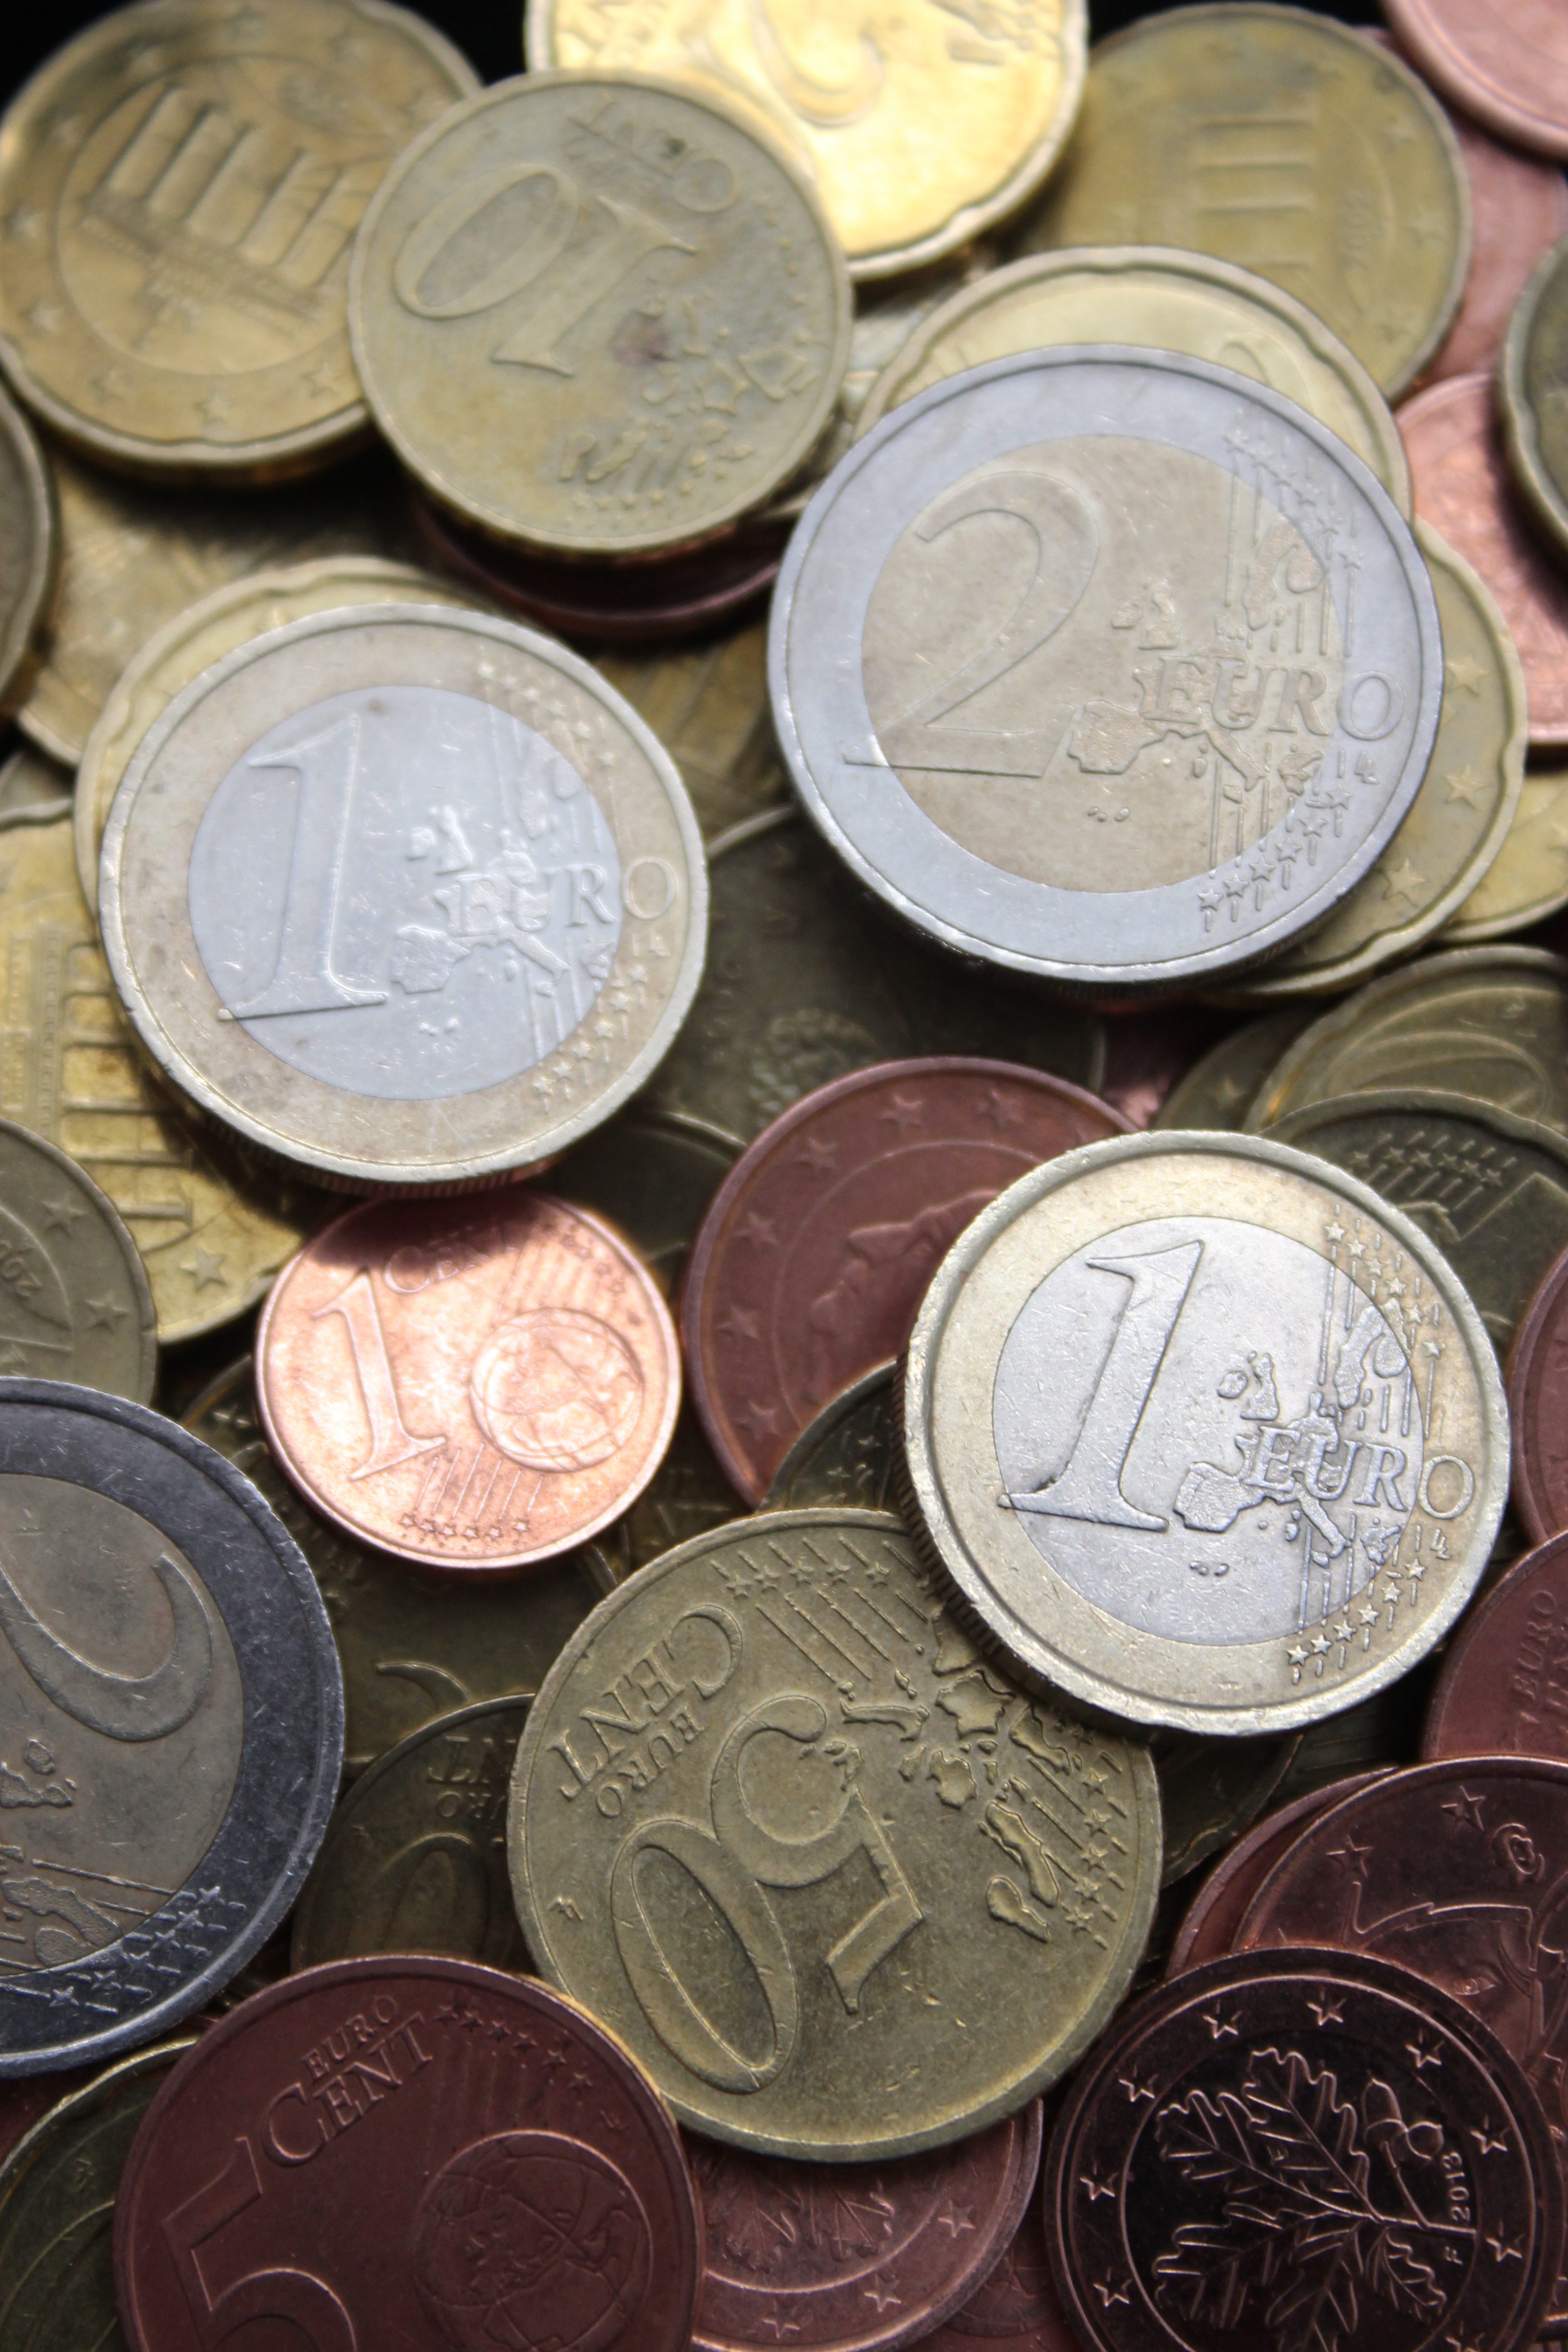
golden, metal, corporate, money, market, business, cash, bank, stock, currency, euro, coin, banking, european, economy, payment, financial, savings, success, finance, wealth, investment, earnings